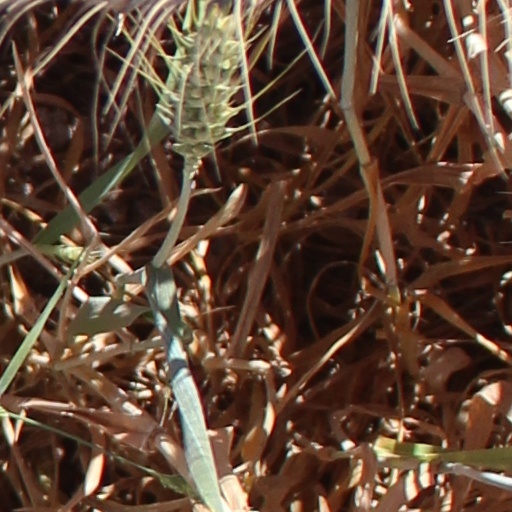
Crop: wheat